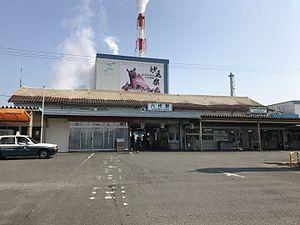
La gare de Yatsushiro est une gare ferroviaire de la ville de Yatsushiro, dans la préfecture de Kumamoto au Japon. Elle est exploitée par les compagnies JR Kyushu et Hisatsu Orange Railway.